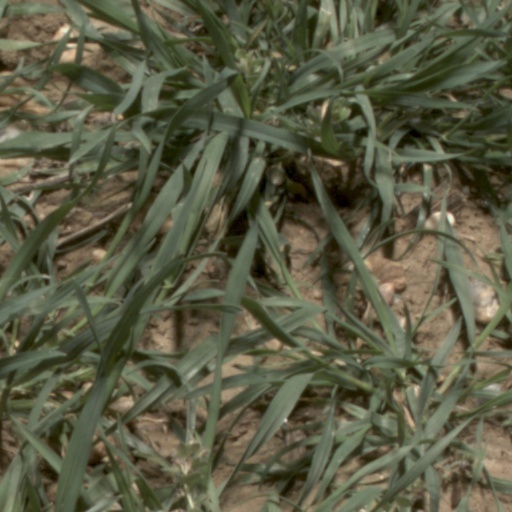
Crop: wheat